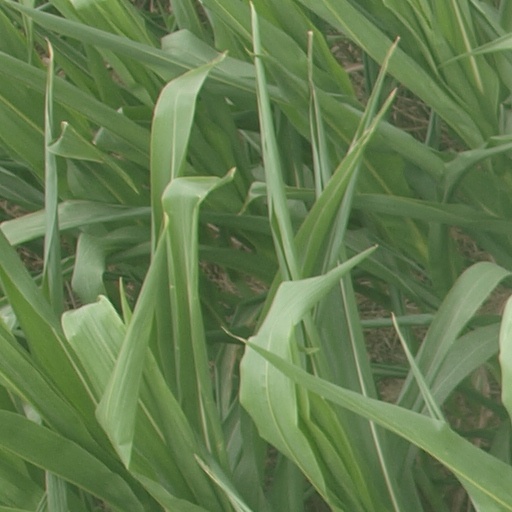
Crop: maize; corn